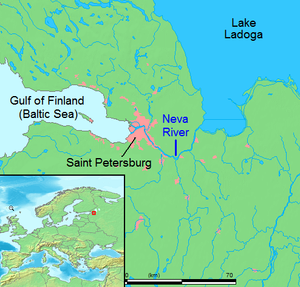
Saint-Pétersbourg /sɛ̃.pe.tɛʁs.buʁ/ est la deuxième plus grande ville de Russie par sa population, avec 5 281 579 habitants en 2017, après la capitale Moscou. Saint-Pétersbourg a le statut de ville d'importance fédérale. La ville est enclavée dans l'oblast de Léningrad, mais en est administrativement indépendante. Elle est située dans le Nord-Ouest du pays sur le delta de la Neva, au fond du golfe de Finlande, un espace maritime de la mer Baltique. Capitale de l'Empire russe de 1712 jusqu'en mars 1917, ainsi que de la Russie dirigée par les deux gouvernements provisoires entre mars et octobre 1917, Saint-Pétersbourg a conservé de cette époque un ensemble architectural unique. Deuxième port russe sur la mer Baltique après Primorsk, c'est aussi un centre majeur de l'industrie, de la recherche et de l'enseignement russe ainsi qu'un important centre culturel européen. Saint-Pétersbourg est la deuxième ville d'Europe par sa superficie et la cinquième par sa population.